Felicjan Sławoj Składkowski

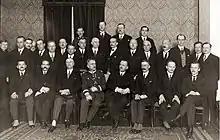
Official meeting of voivodes in 1929. Składkowski is sitting next to Kazimierz Bartel in the centre.

On 2 October 1926, Składkowski, who by then was widely known as an avid supporter of Józef Piłsudski, was nominated the Minister of Internal Affairs. He served in this post under three prime ministers: Piłsudski, Kazimierz Bartel and Kazimierz Świtalski. Avoiding political infighting, he was a skillful and energetic administrator and organizer. On 27 March 1928, during a session of the Sejm (Polish parliament), communist envoys and senators interrupted the speech of Marshal Piłsudski, shouting out anti-government slogans. Składkowski personally led a police unit, ordering the officers to take the communists out of the chamber.